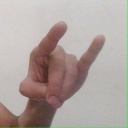
अक्षर: च